Kamran Shirazi

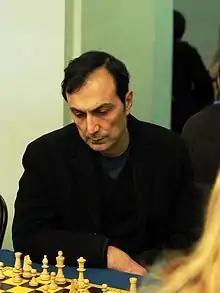
Kamran Shirazi, Warsaw 2012

Kamran Shirazi (born 21 November 1952) is an International Master of chess, who won the Iranian Chess Championship in 1972. Born in Tehran, he has represented Iran, the United States, and France. He moved to the United States in the late 1970s and quickly became one of the most active players in the country, winning many tournaments, including the Southern California Open (five times), the World Open (tied for first in 1983), the National Open (tied for first in 1985), and the Memorial Day Classic (tied for first in 1986).